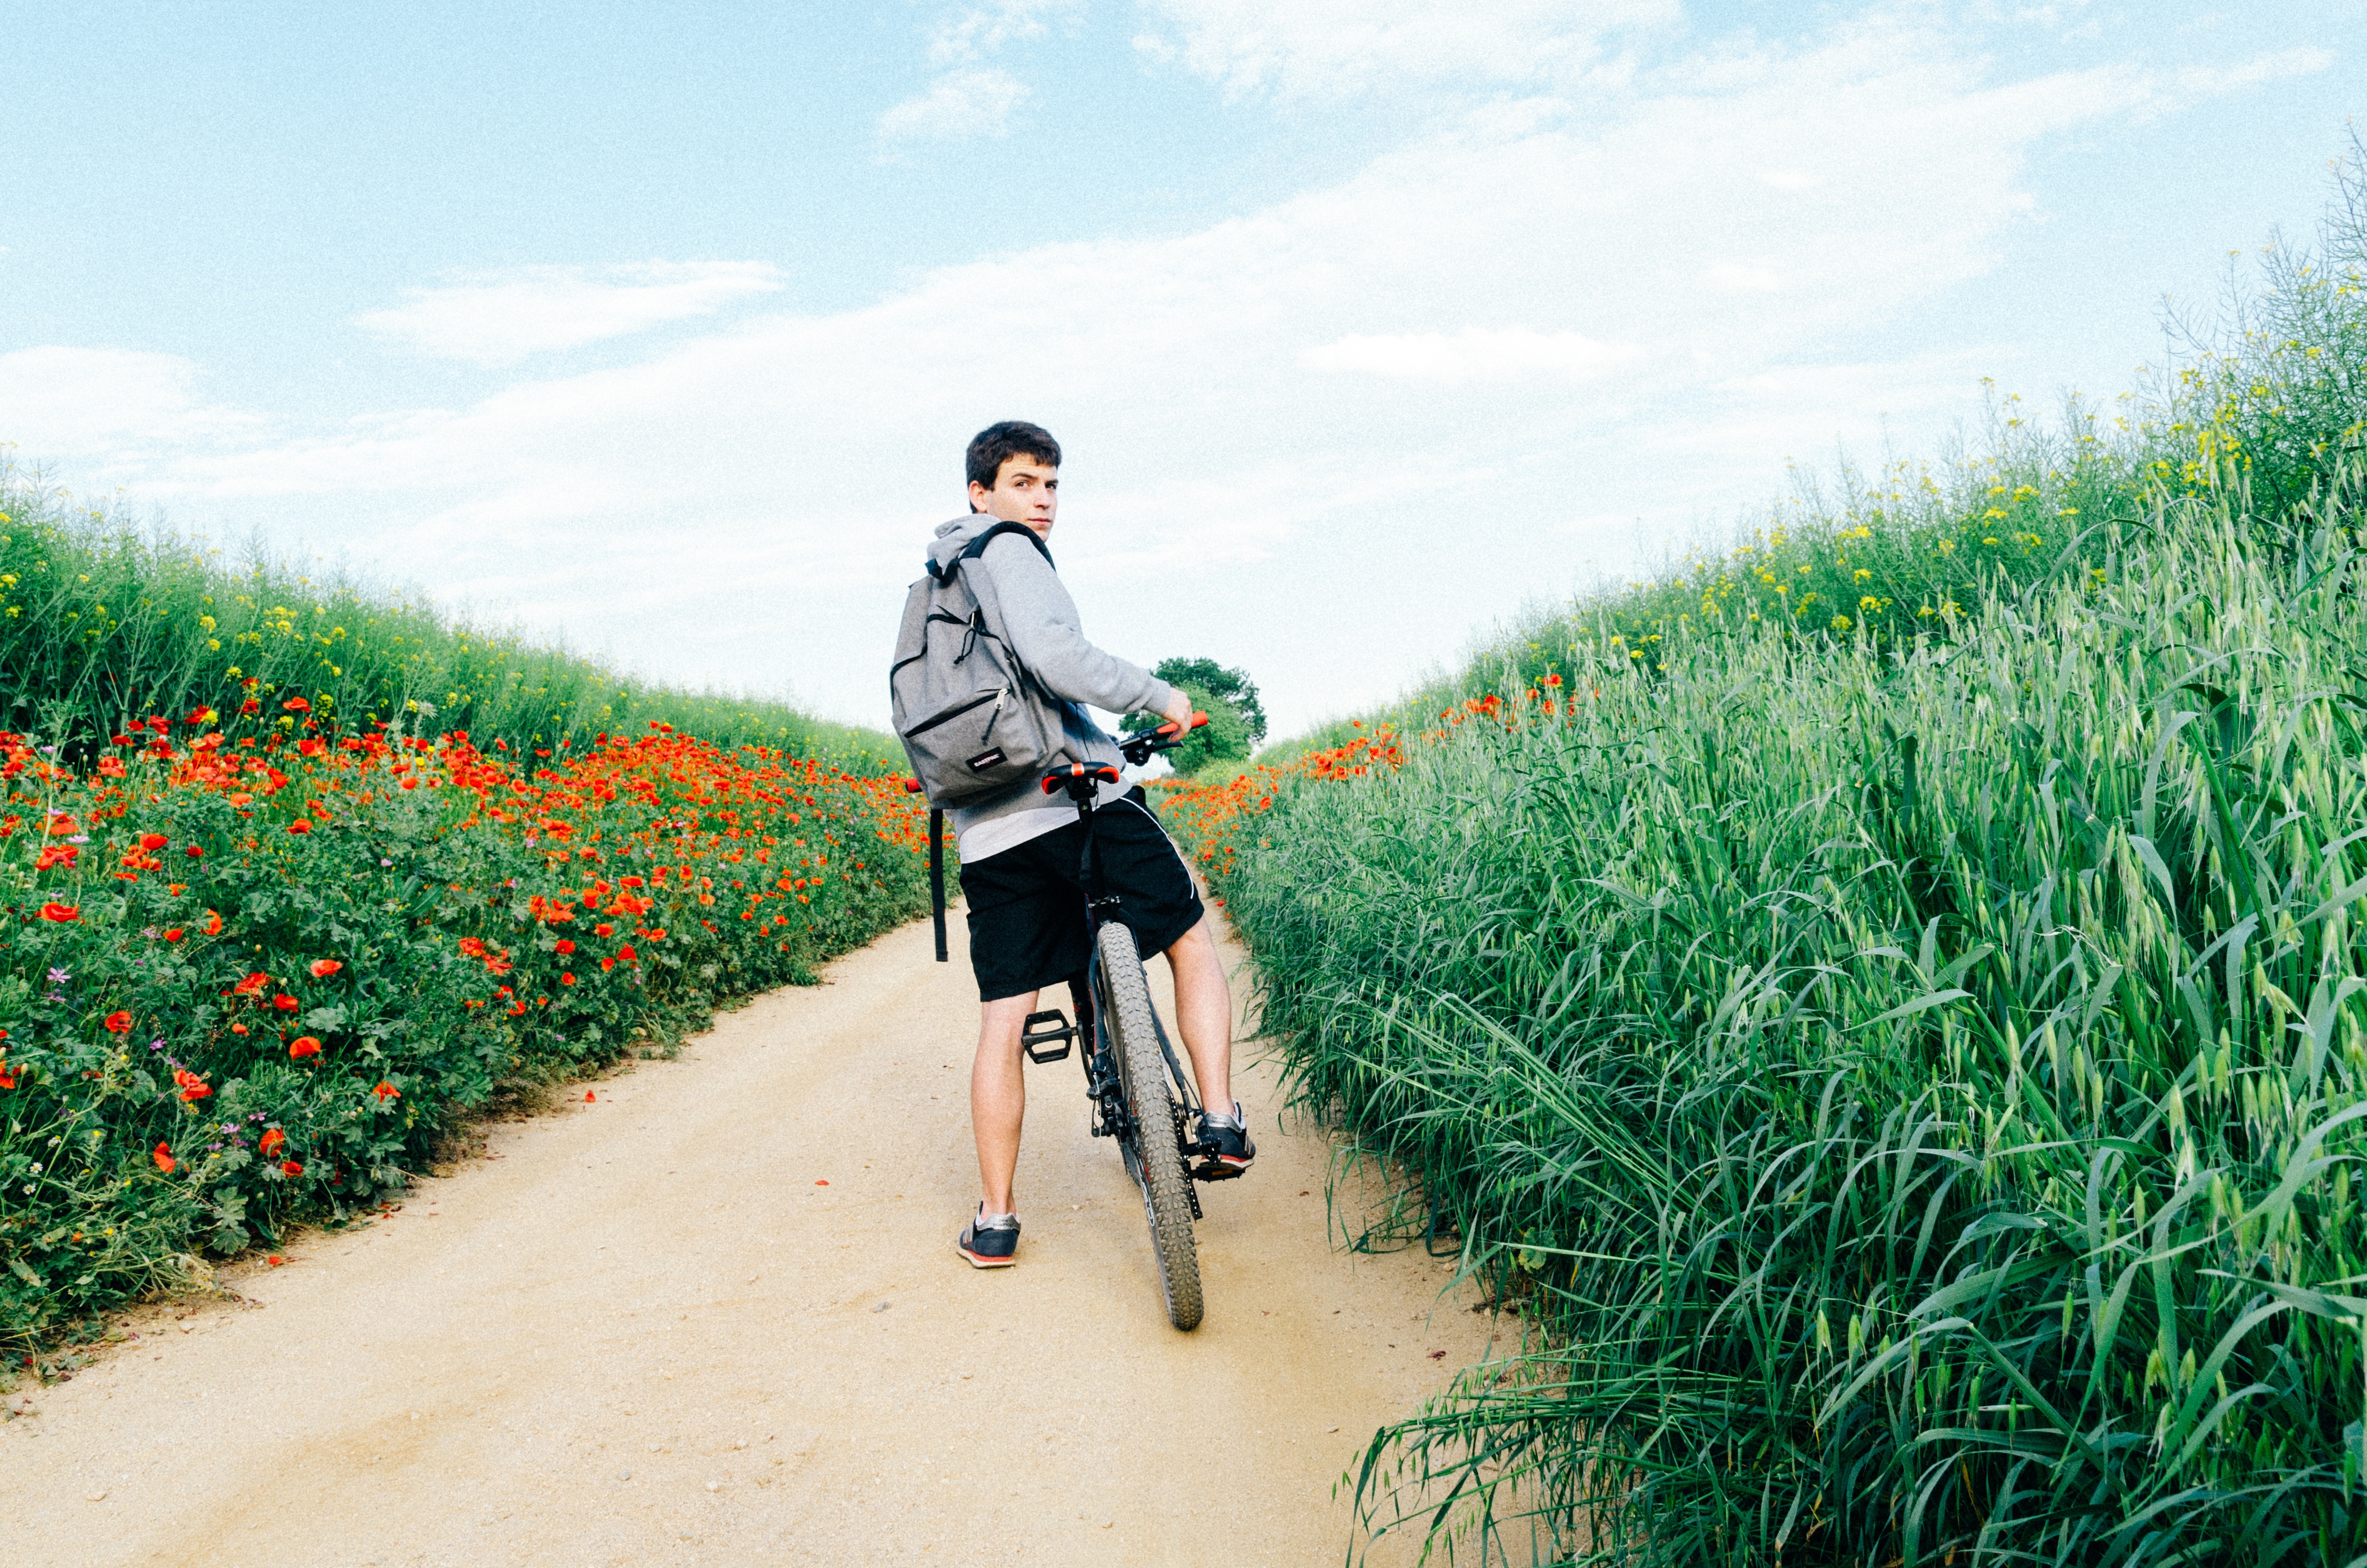
grass, lawn, meadow, bicycle, recreation, green, vehicle, leisure, mountain bike, cycling, sports, mountain biking, road cycling, outdoor recreation, endurance sports